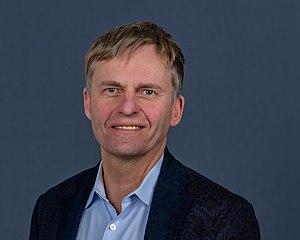
Rüdiger Kruse est un homme politique allemand, membre de l'Union chrétienne-démocrate d'Allemagne et député de la CDU au Bundestag.